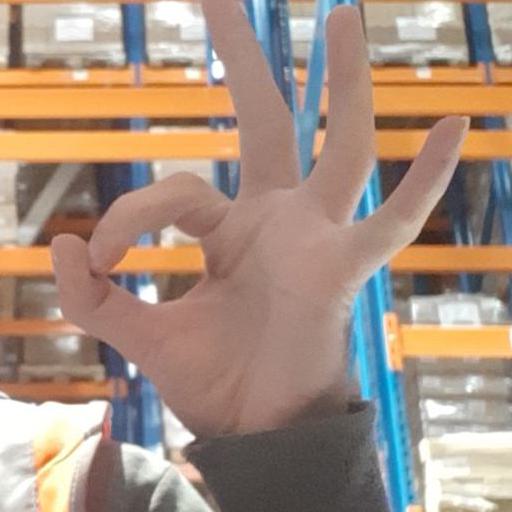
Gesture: ok